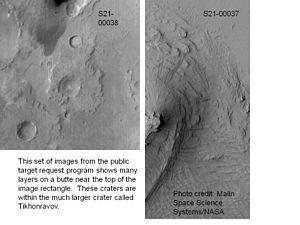
Mars Global Surveyor, également désignée par son sigle MGS, est une mission spatiale développée par le centre JPL de la NASA qui a étudié de 1997 à 2006 l'atmosphère et la surface de la planète Mars en circulant sur une orbite héliosynchrone autour de celle-ci. La sonde spatiale devait répondre aux nombreuses interrogations soulevées par les données collectées dans le cadre du programme Viking lancé 20 ans auparavant portant sur l'histoire de la planète, la structure de sa surface et de son atmosphère ainsi que sur les processus dynamiques encore à l’œuvre.